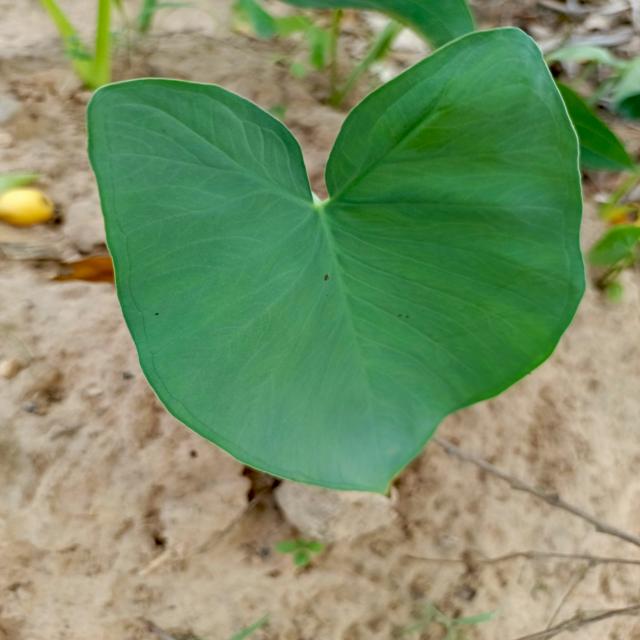
Label: Healthy